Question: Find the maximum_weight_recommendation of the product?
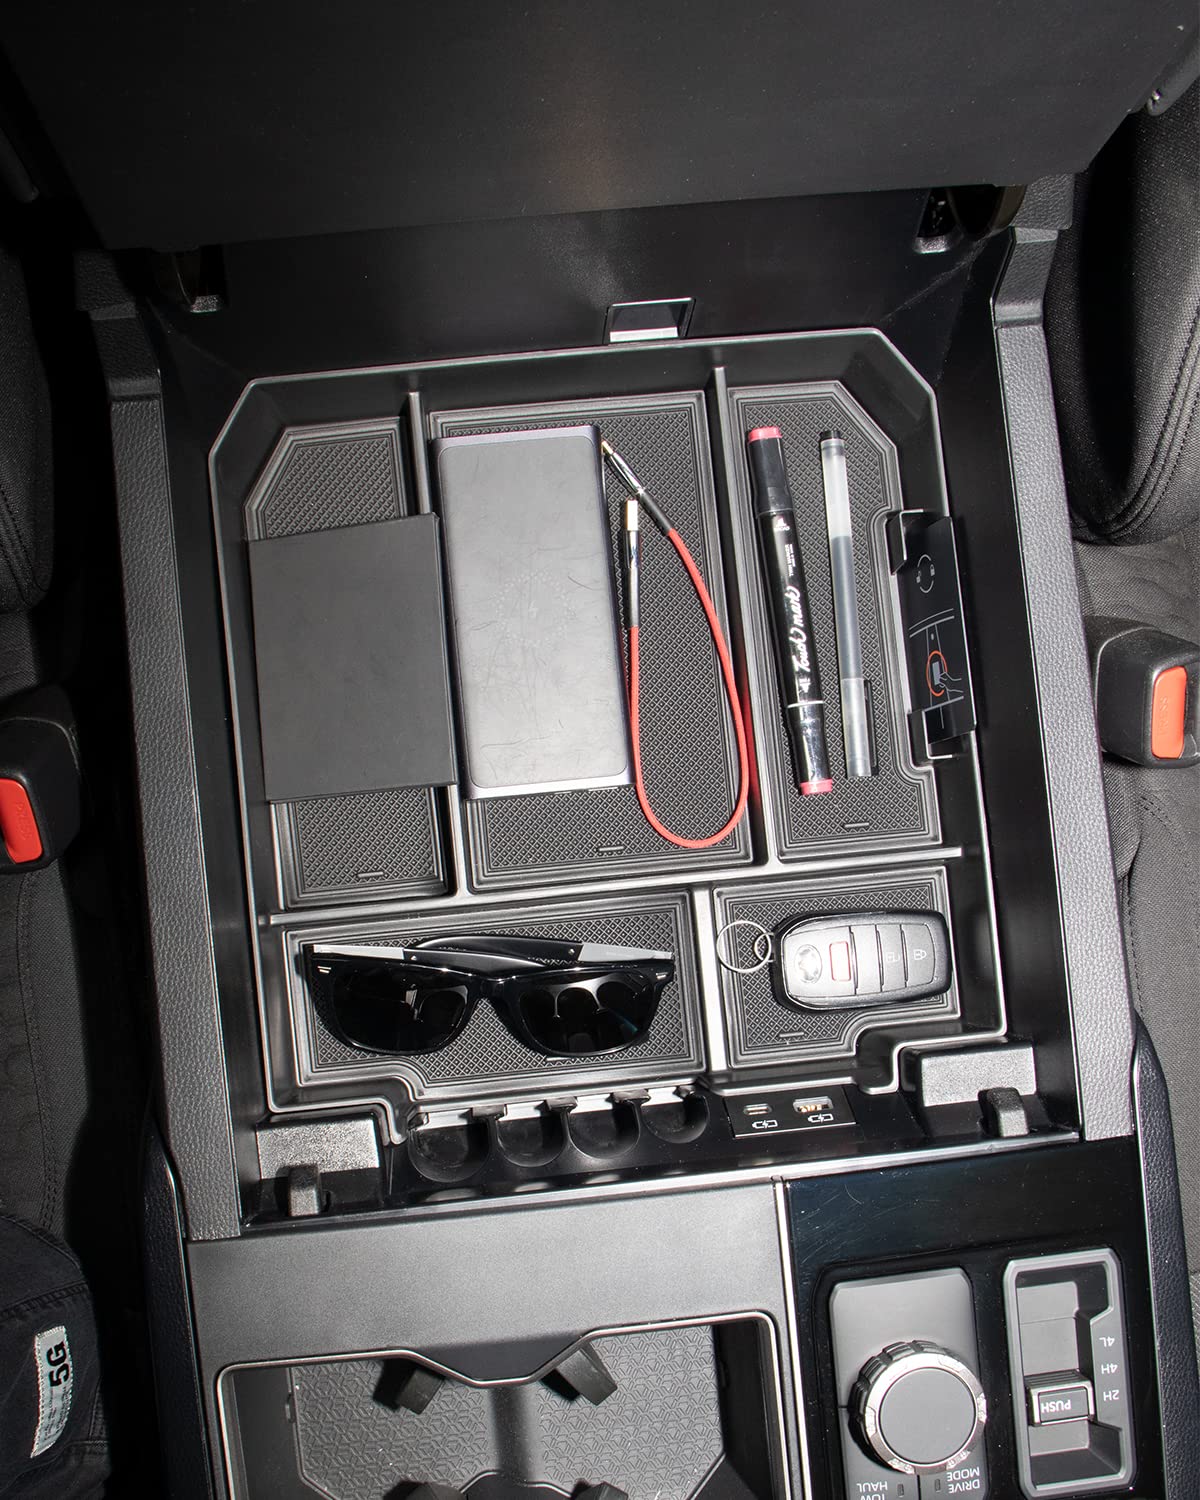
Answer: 5.0 gram